Comet Encke

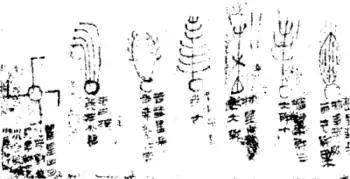
A Han Dynasty silk comet atlas, featuring drawings of comets believed by Victor Clube and Bill Napier to be related to the breakup of Encke's Comet in the past

A theory holds that the ancient symbol of the swastika appeared in a variety of cultures across the world at a similar time, and could have been inspired by the appearance of a comet from head on, as the curved jets would be reminiscent of the swastika shape (see Comets and the swastika motif). Comet Encke has sometimes been identified as the comet in question. In their 1982 book "Cosmic Serpent" (page 155) Victor Clube and Bill Napier reproduce an ancient Chinese catalogue of cometary shapes from the Mawangdui Silk Texts, which includes a swastika-shaped comet, and suggest that some comet drawings were related to the breakup of the progenitor of Encke and the Taurid meteoroid stream. Fred Whipple in his "The Mystery of Comets" (1985, page 163) points out that Comet Encke's polar axis is only 5 degrees from its orbital plane: such an orientation is ideal to have presented a pinwheel like aspect to our ancestors when Encke was more active.